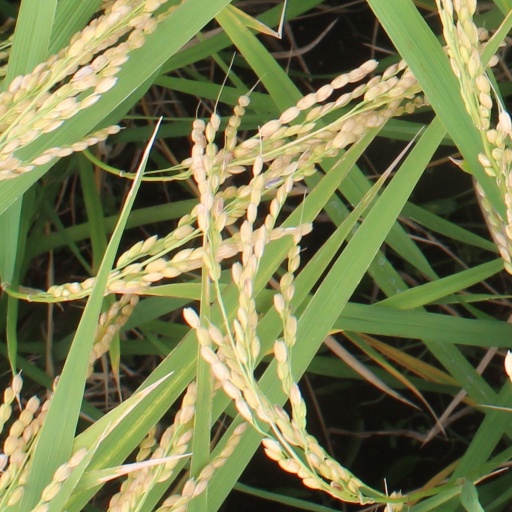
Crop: rice